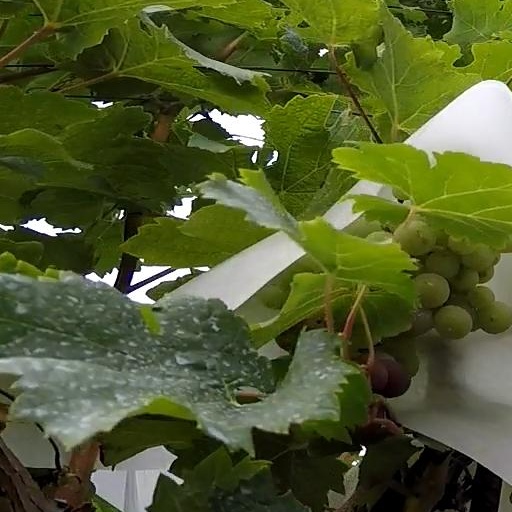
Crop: grape